George W. McIver

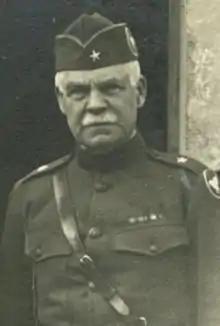

Brigadier General George Willcox McIver (February 22, 1858 – May 9, 1947) was a United States Army officer who served as acting Chief of the Militia Bureau and commanded the 81st Division's 161st Brigade in World War I.